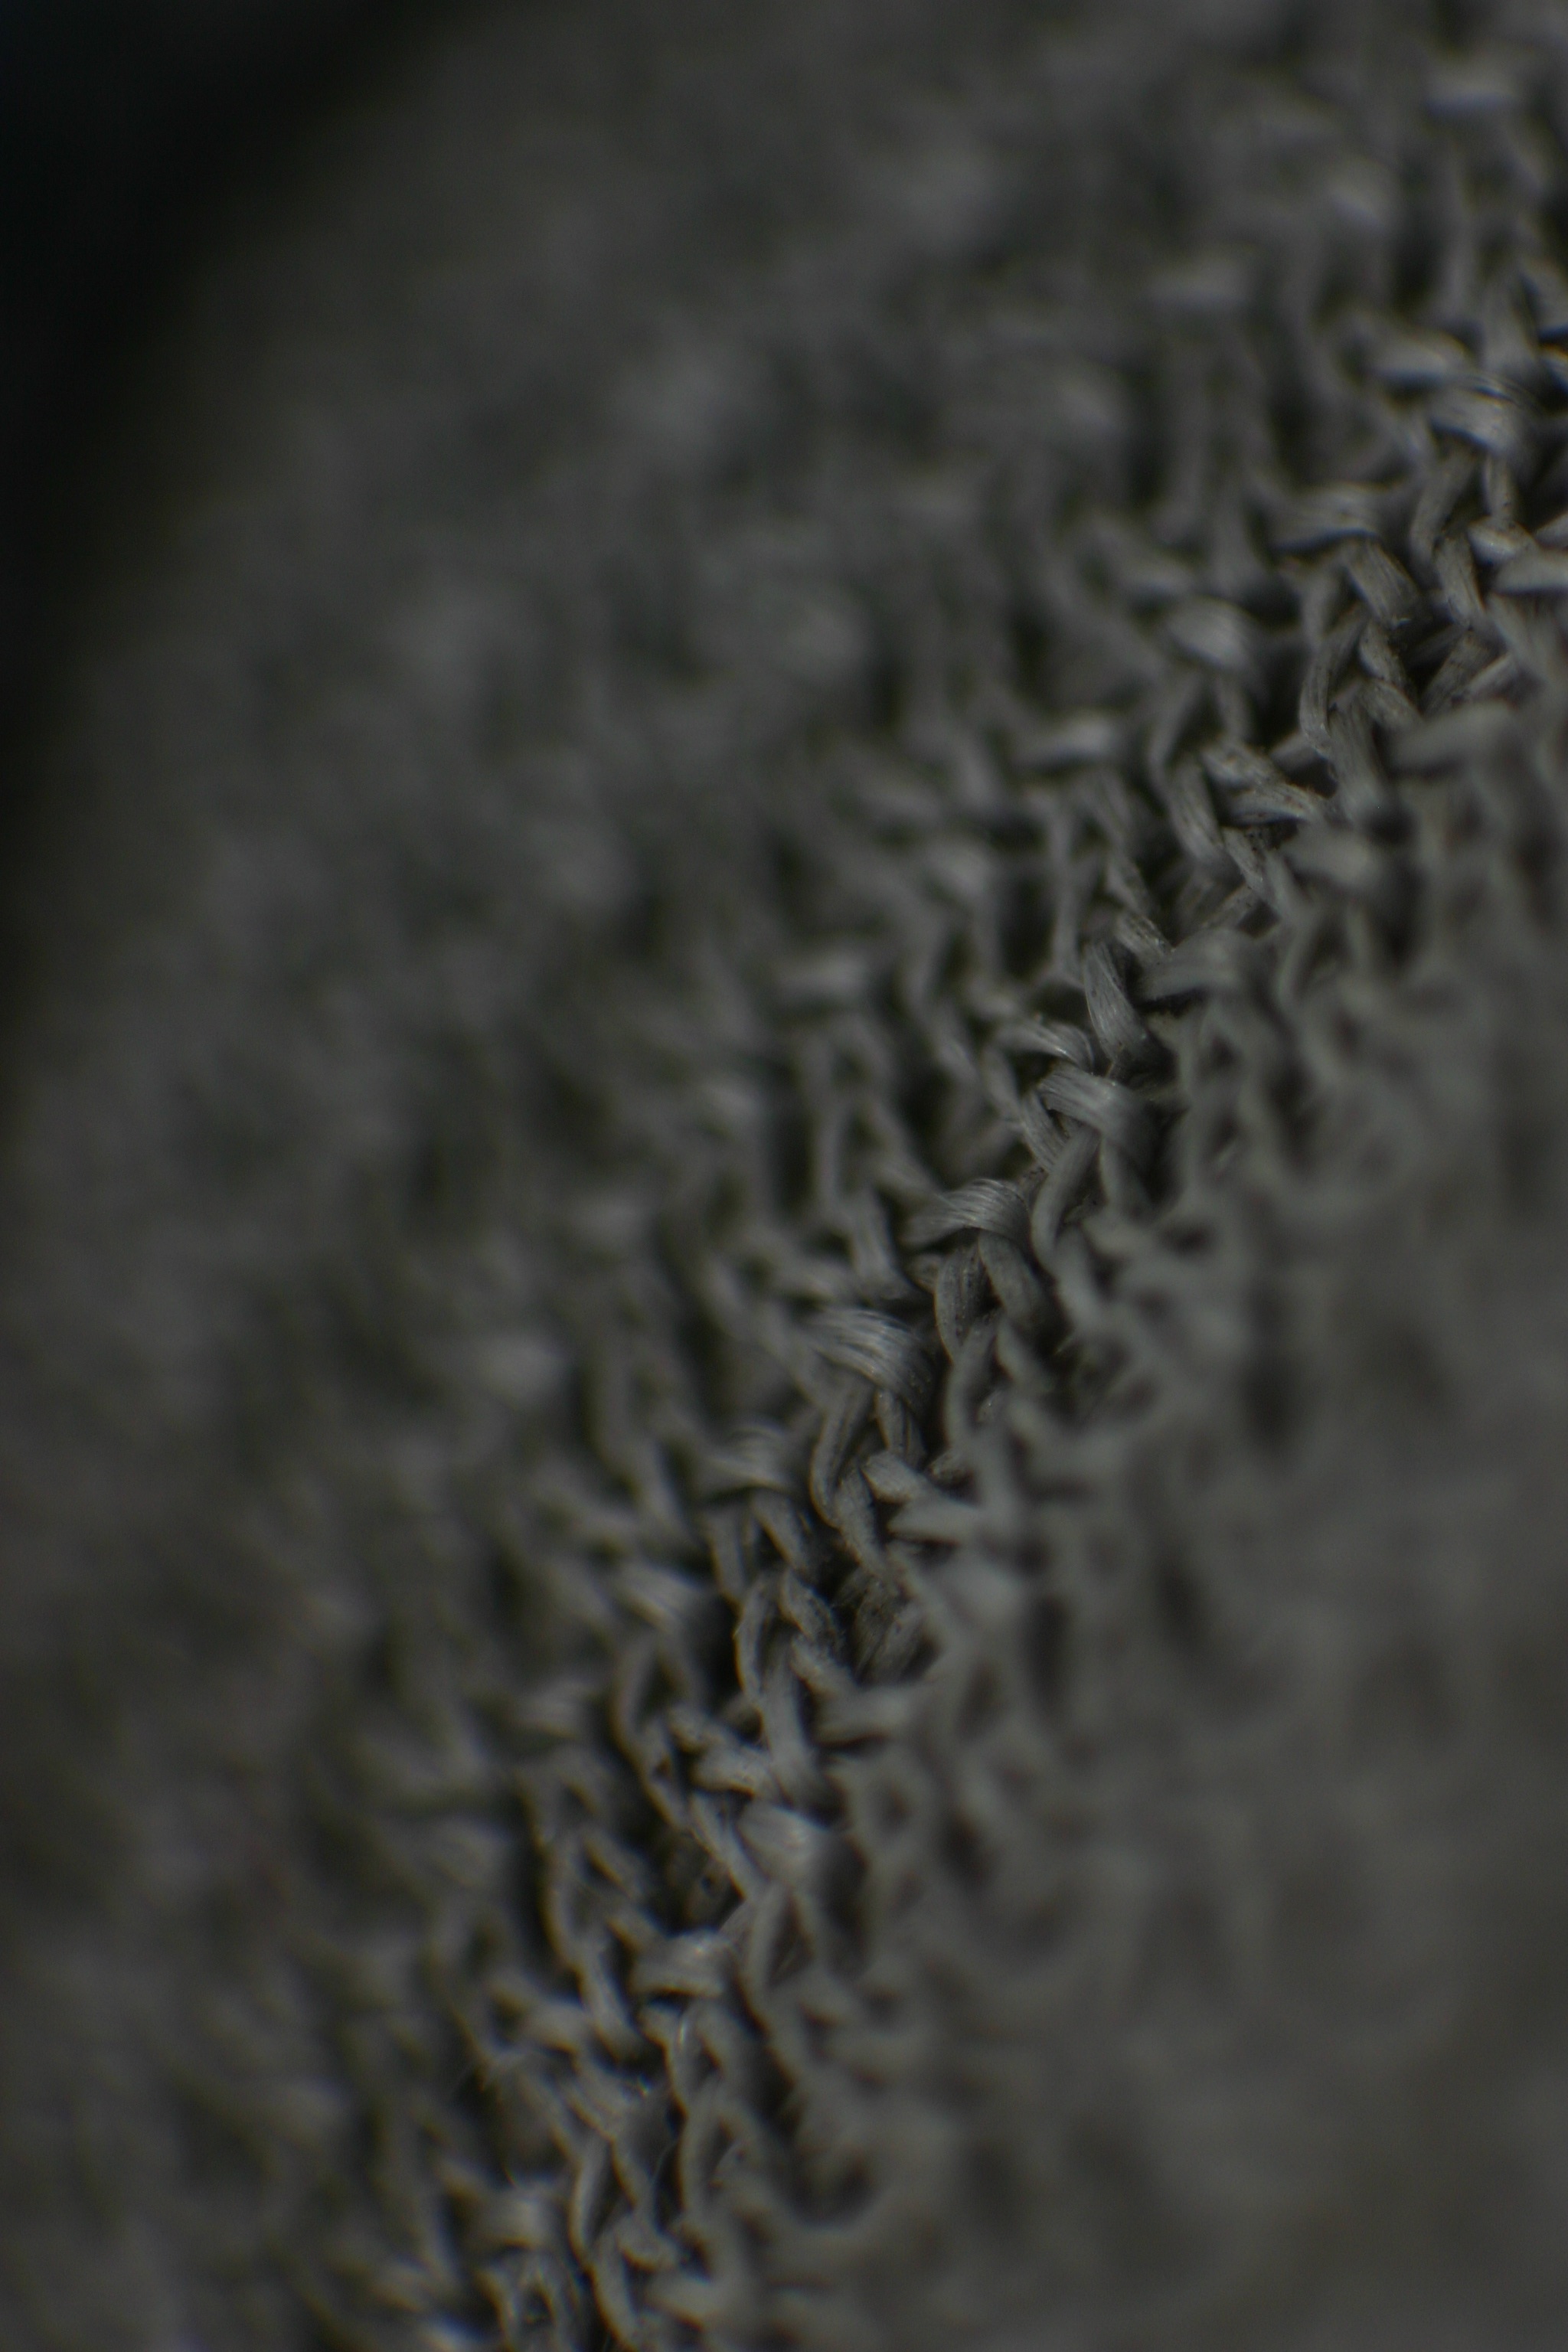
texture, leaf, pattern, black, monochrome, material, close up, textile, macro photography